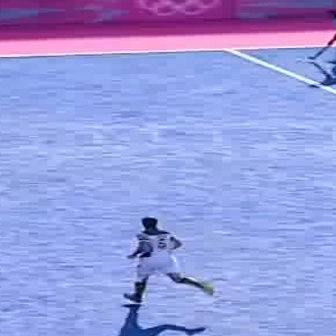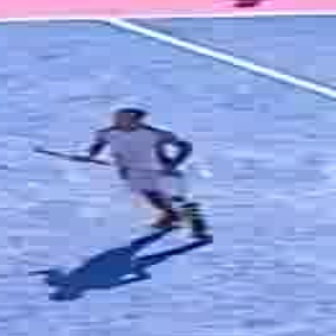
  Please identify the target specified by the bounding box [118,215,214,310] in the first image and locate it in the second image. Return the coordinates in [x_min,y_min,x_max,y_max] format.
Answer: [76,106,215,244]